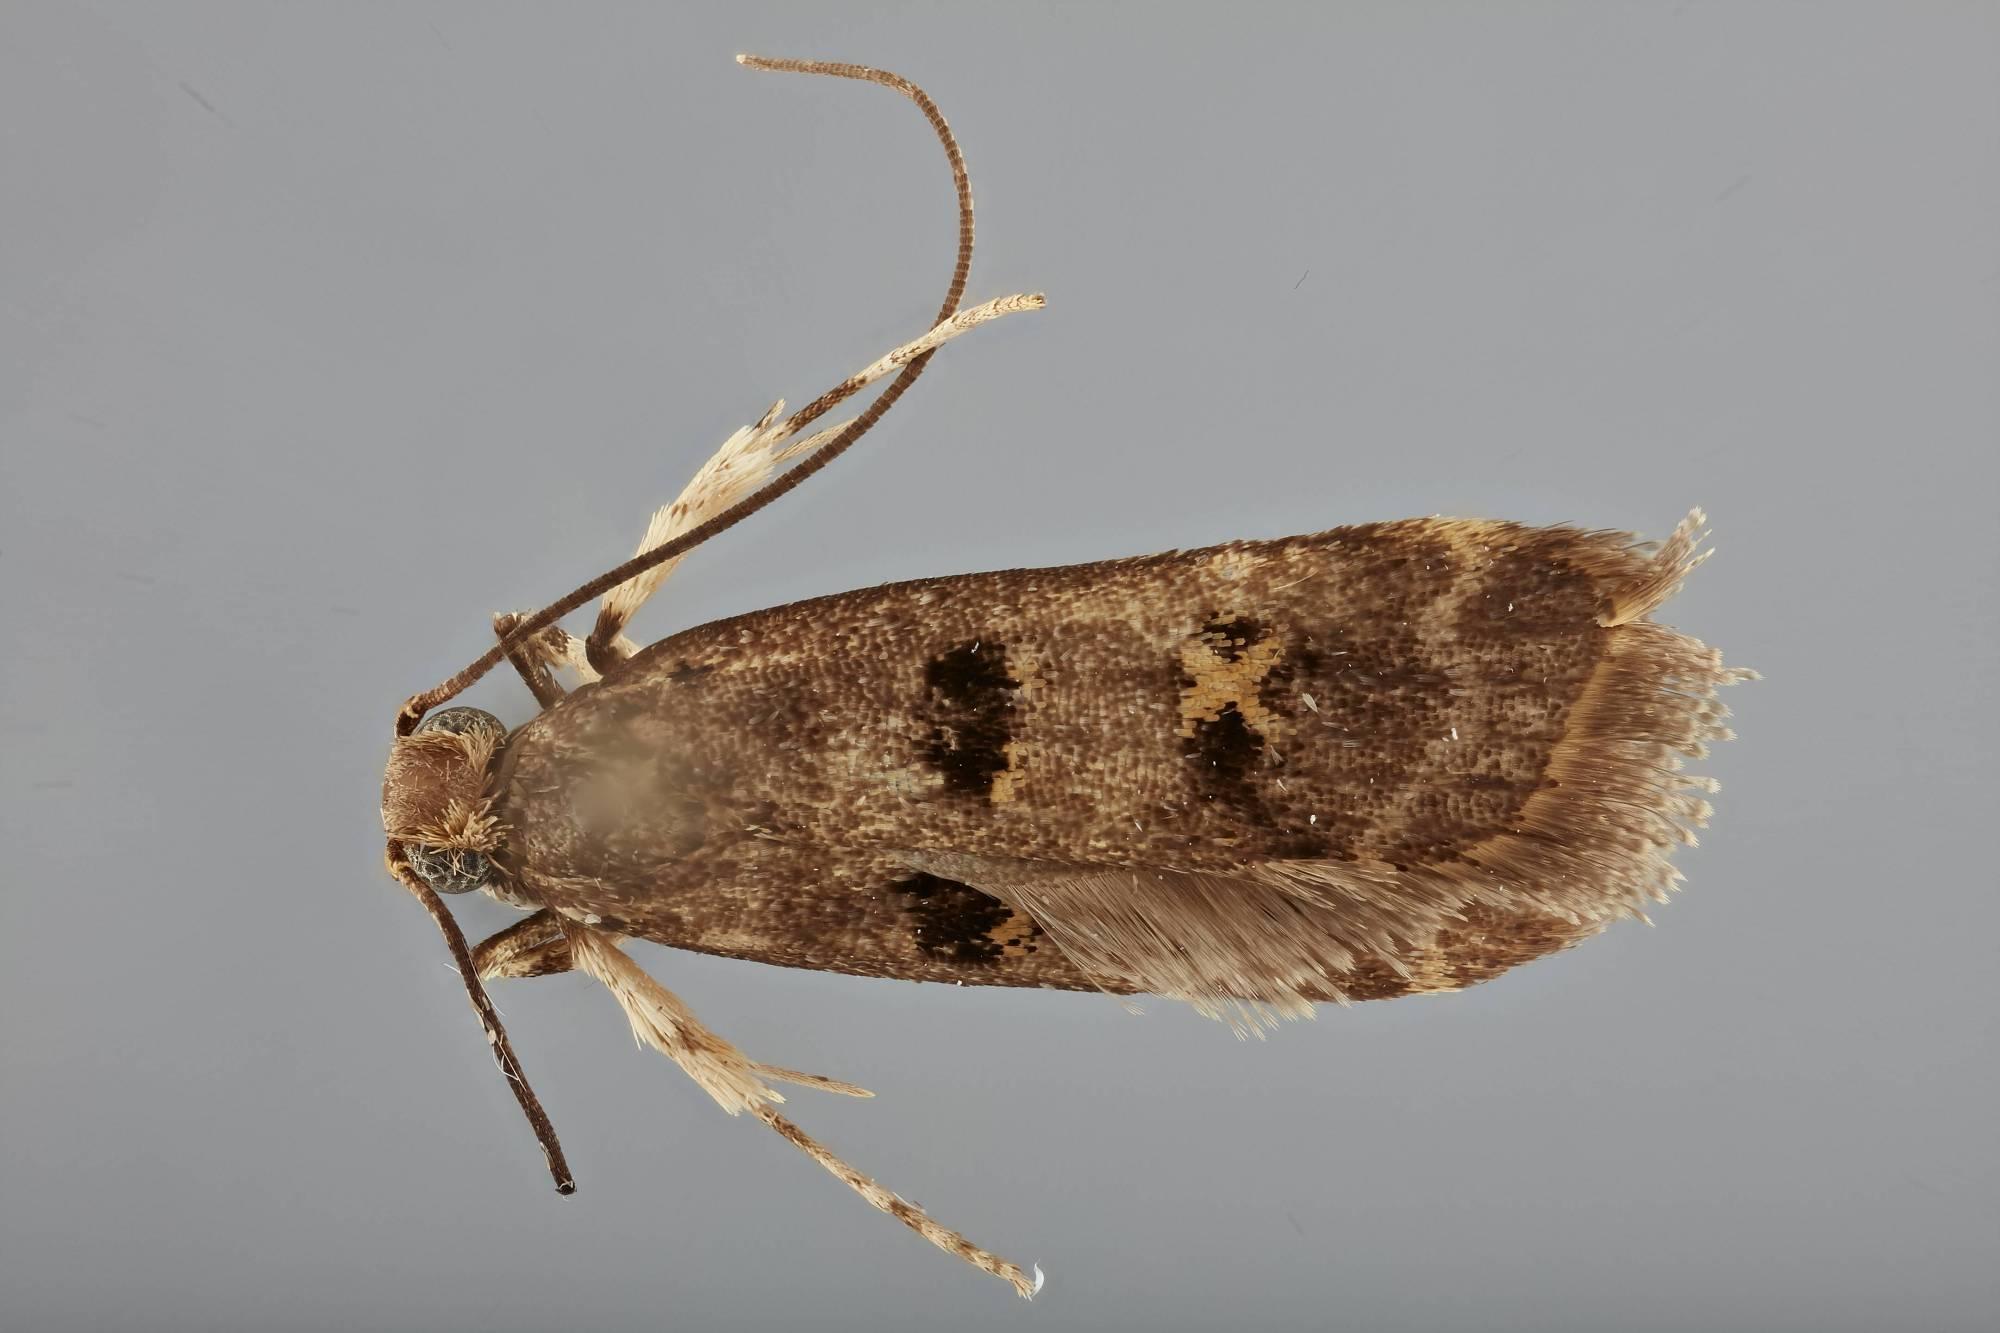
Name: Carodista tribrachia
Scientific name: Carodista tribrachia Park et al., 2001
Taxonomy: Animalia, Arthropoda, Insecta, Lepidoptera, Glossata, Lecithoceridae, Lecithocerinae
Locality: Kanneliya, 200', Galle, Sri Lanka
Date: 15 Oct 1975 to 17 Oct 1975